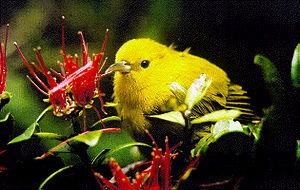
Magumma est un genre monotypique de passereaux de la famille des Fringillidés. Il est endémique de l'île de Kauai dans l'archipel d'Hawaï.